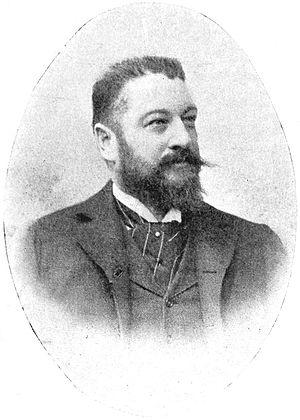
Henry Poidatz, est un banquier et homme de presse français.